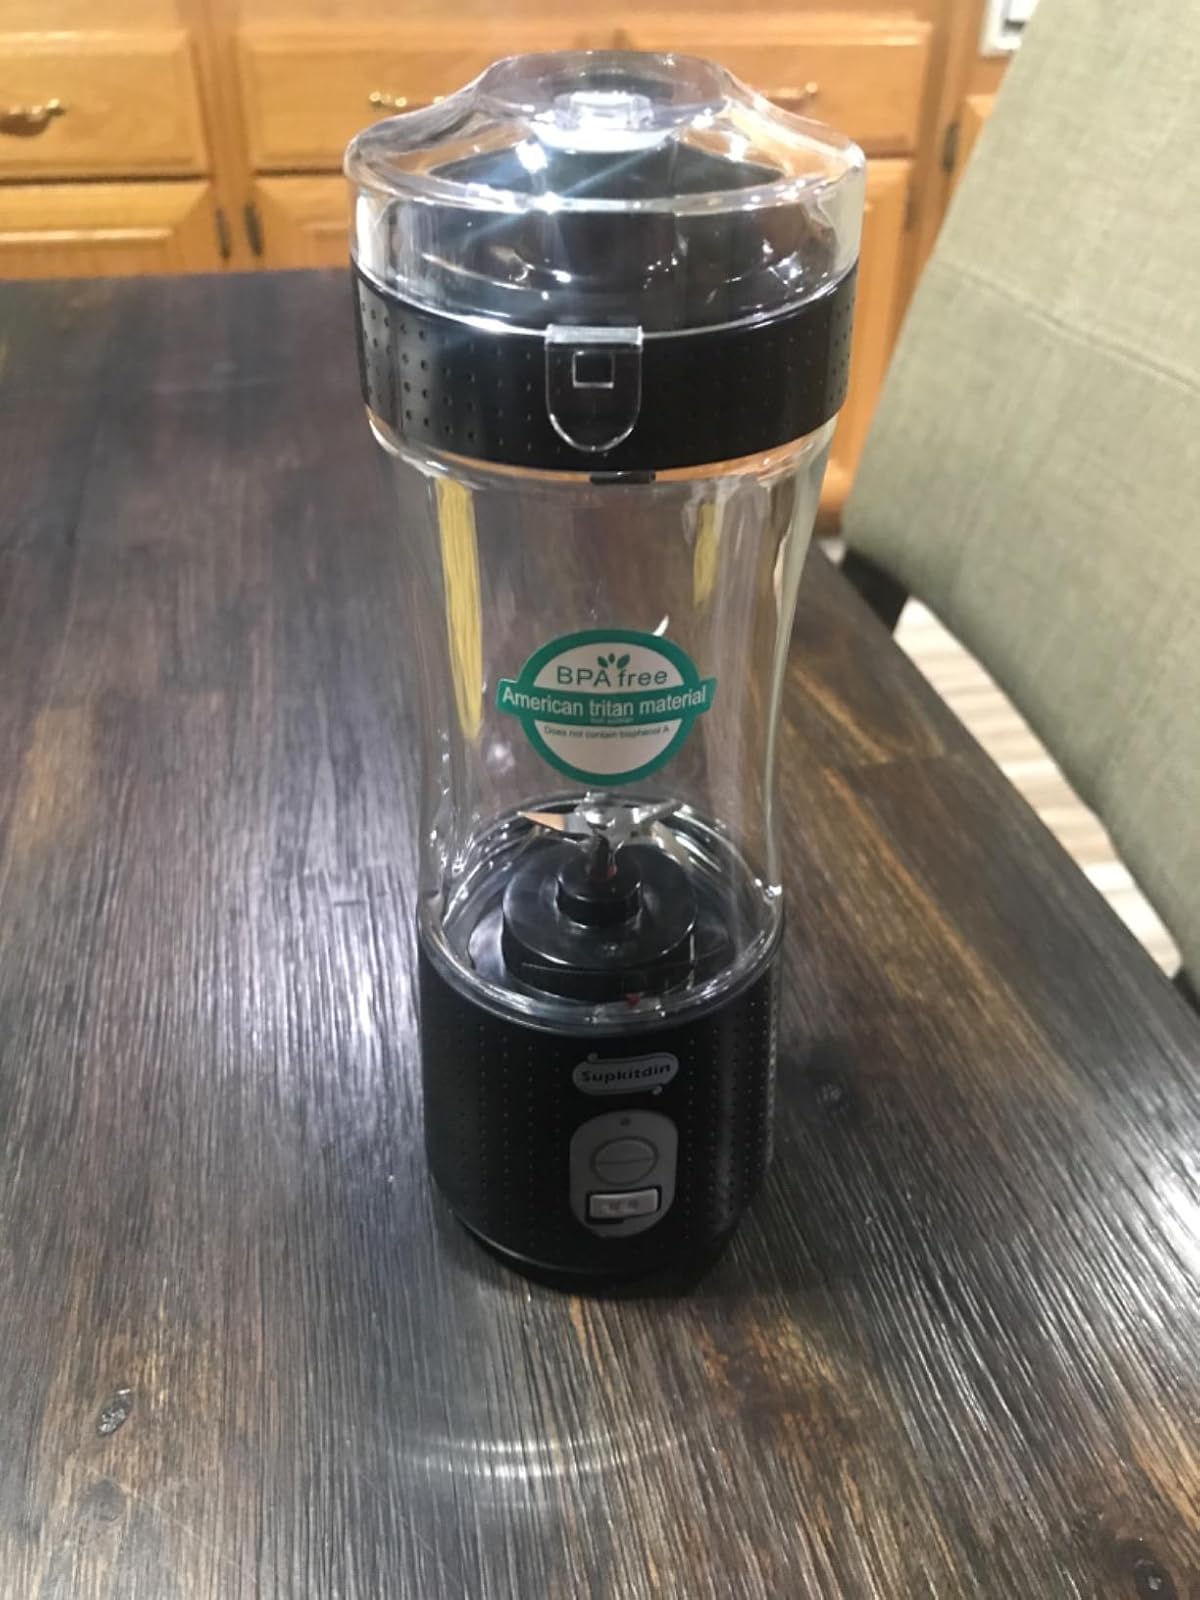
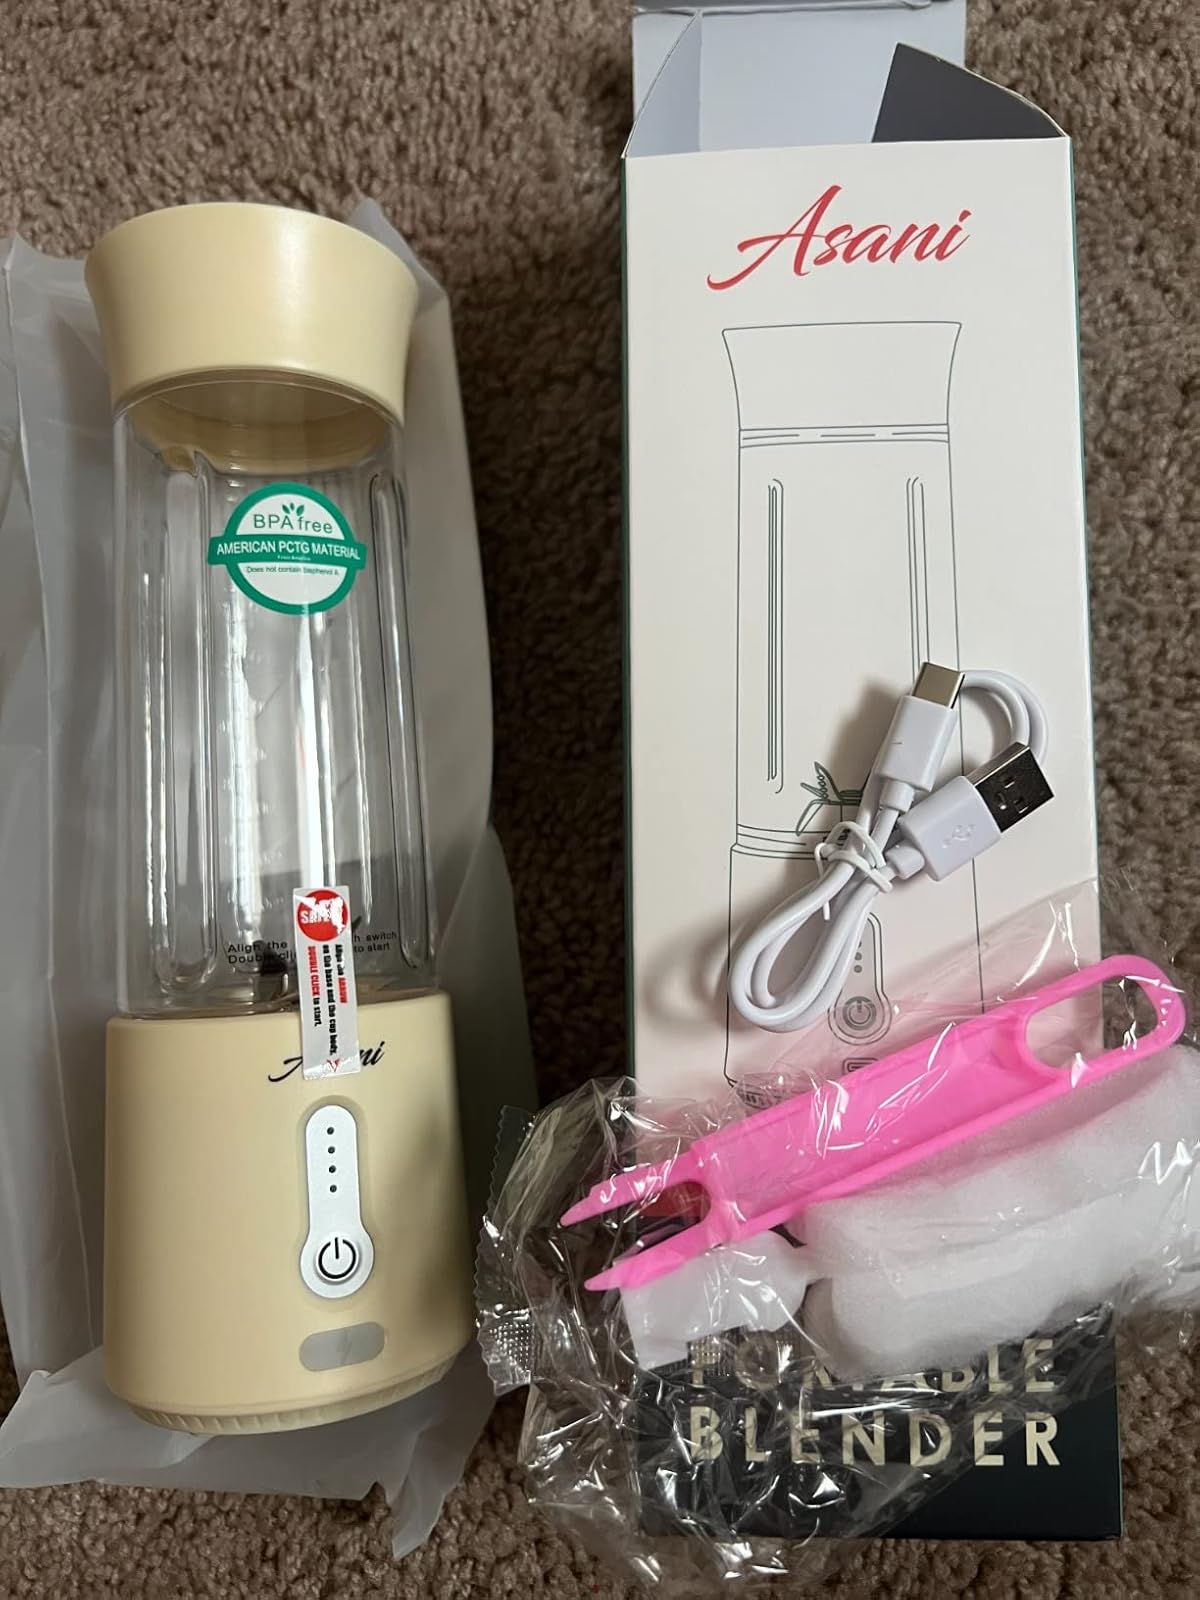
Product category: items_blender
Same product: no